From the Earth to the Moon (film)

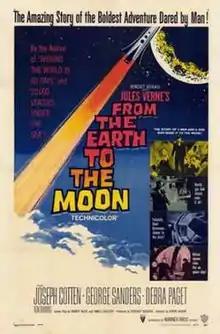
Theatrical release poster

From the Earth to the Moon is a 1958 American Technicolor science fiction film, produced by Benedict Bogeaus, directed by Byron Haskin, that stars Joseph Cotten, George Sanders, and Debra Paget. Production of the film originated at RKO Pictures, but when RKO went into bankruptcy, the film was acquired and released by Warner Brothers.